Joseph Fred Naumann

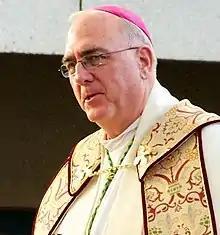

Joseph Fred Naumann (born June 4, 1949) is an American Catholic prelate who served as Archbishop of Kansas City in Kansas from 2004 to 2025. He previously served as an auxiliary bishop for the Archdiocese of St. Louis in Missouri from 1997 to 2004.